Isabela, Basilan

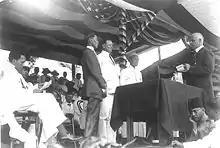
Inauguration of the Municipality of Zamboanga which included Basilan, July 1, 1901, with Datu Kalun (background) in attendance

On September 15, 1911, the governing body of the Moro Province, the Legislative Council, passed Act. No.272 converting the Municipality of Zamboanga into a city with a Commission form of government. The ceremony was held on January 1, 1912, with the appointment of American Christopher F. Bader as the first City Mayor. With the island of Basilan as part of Zamboanga, this made the City of Zamboanga the biggest city in the world in terms of land area. Two years later he was succeeded by Victoriano Tarrosas the first Filipino Zamboangueño Mayor of the city when Bader resigned.